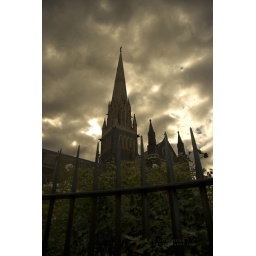
just need some of bats flying in the sky